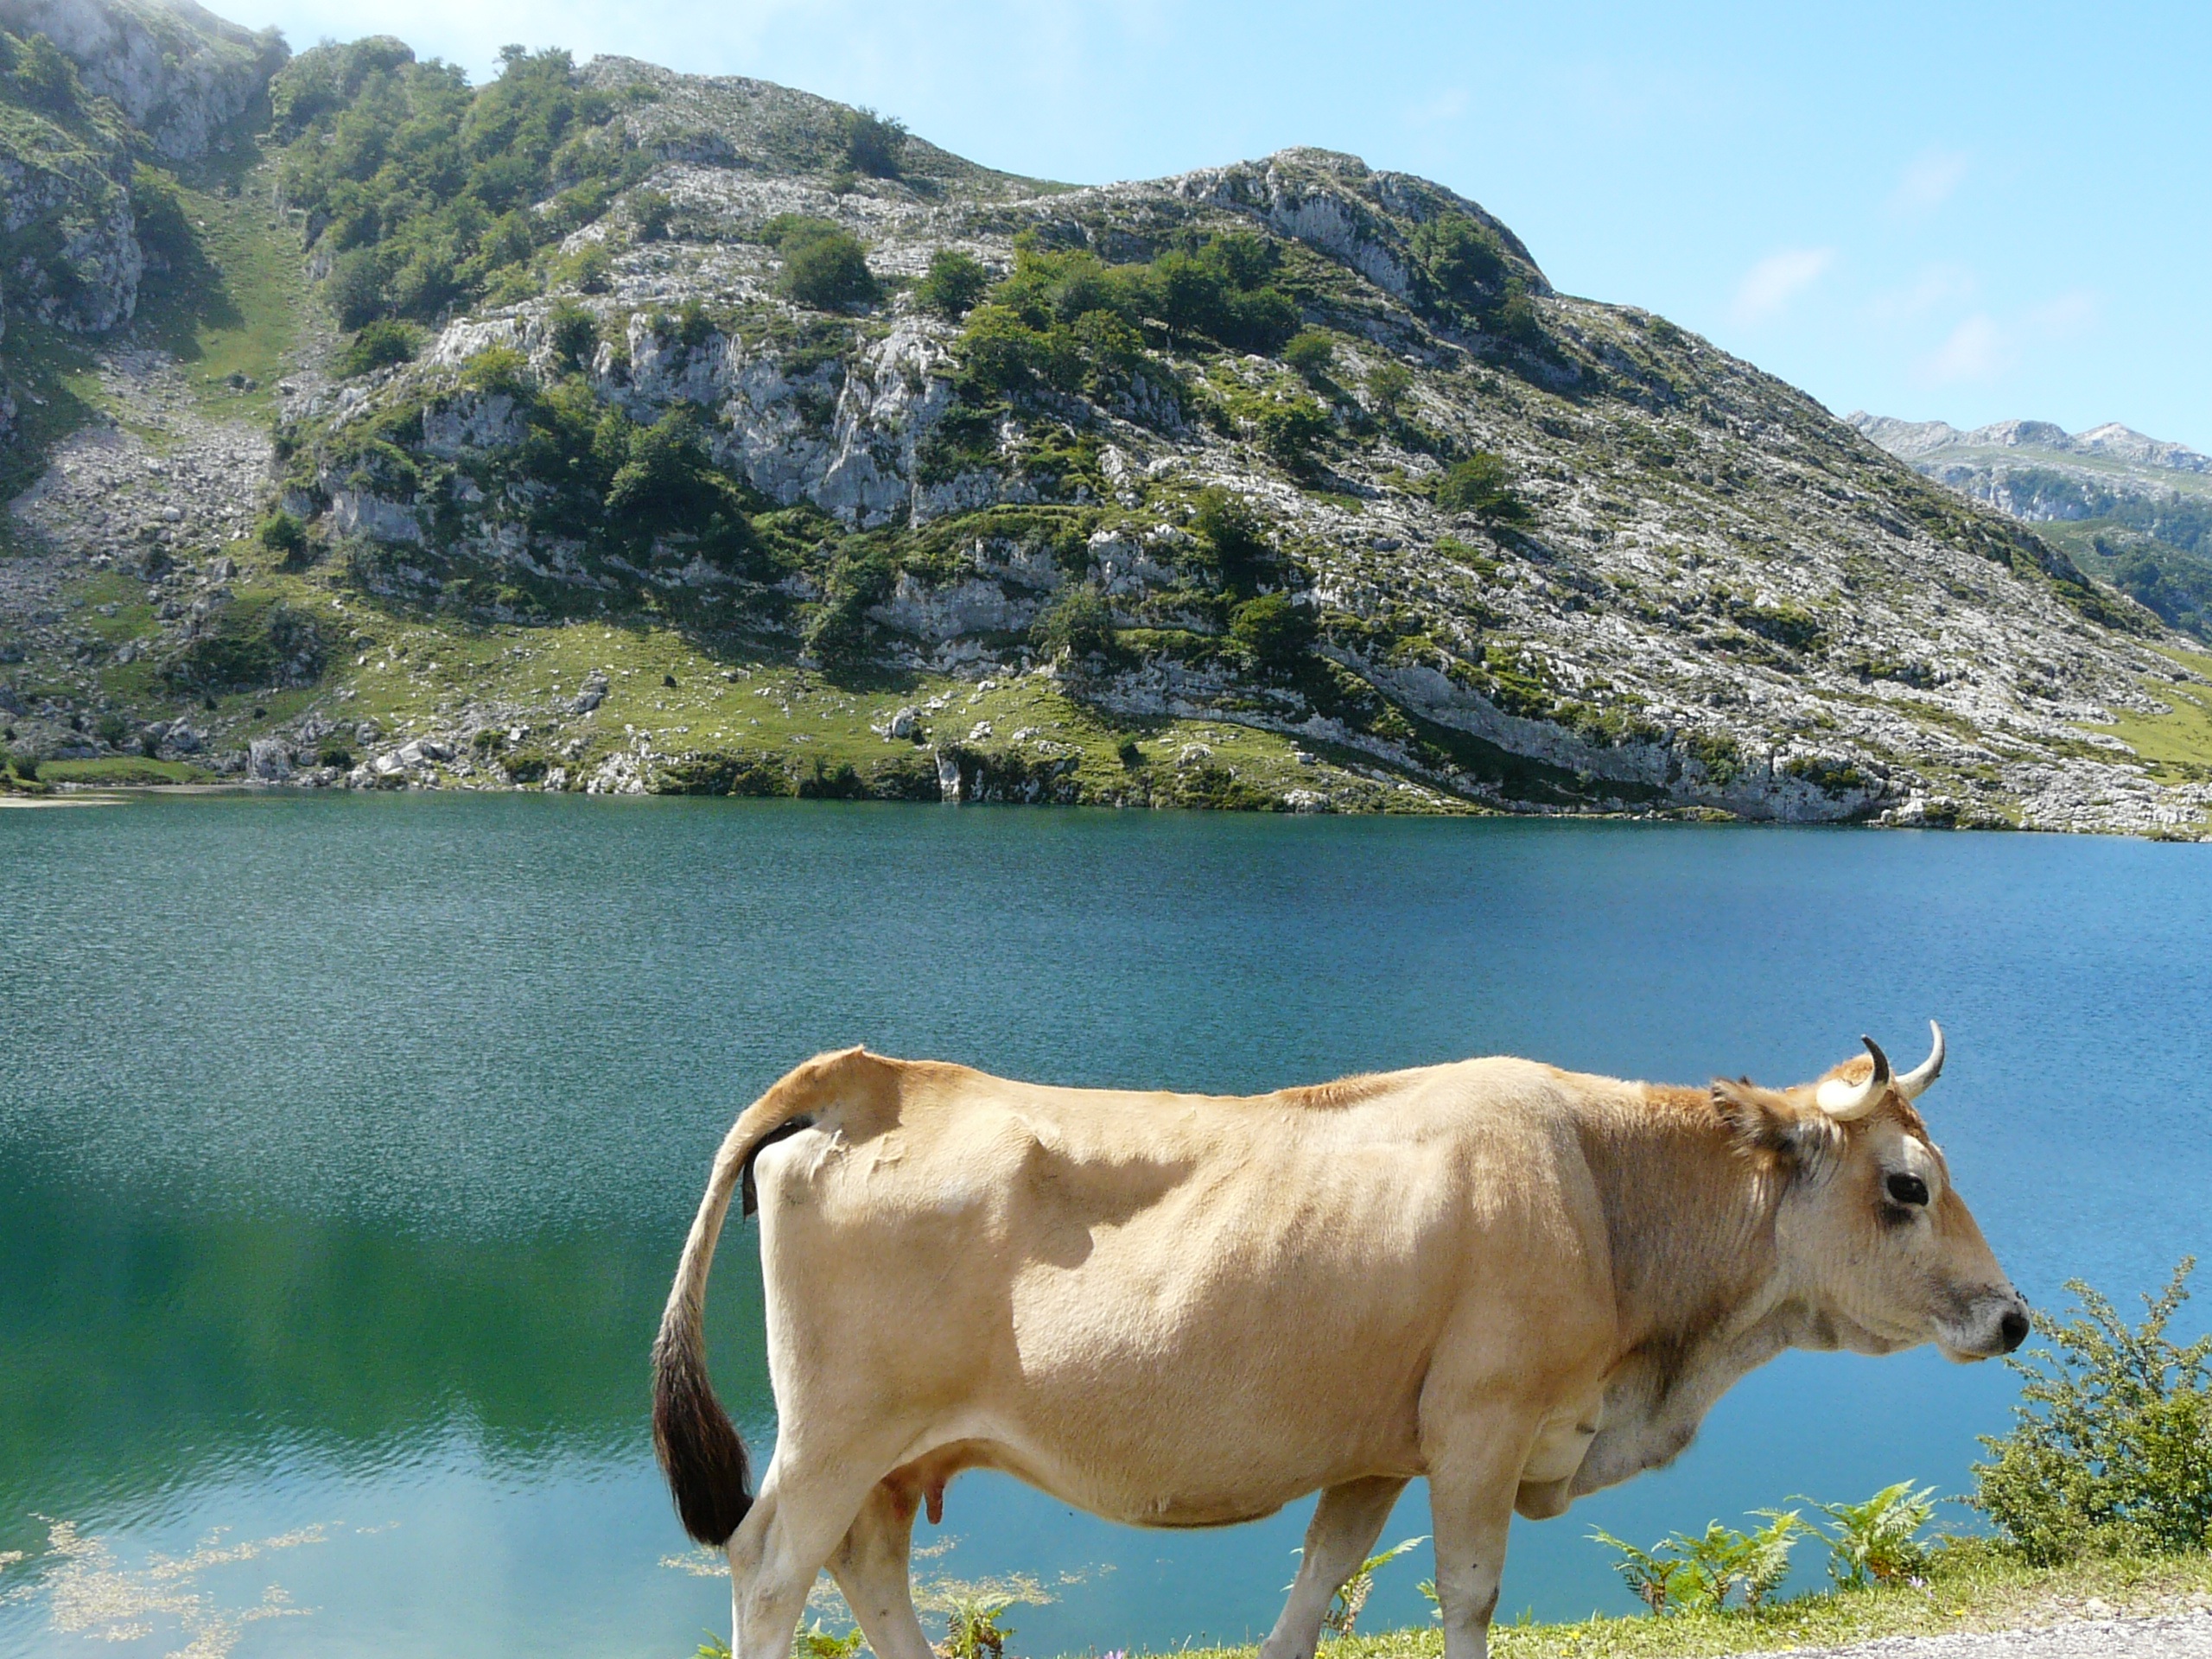
landscape, mountain, meadow, lake, mountain range, cow, pasture, grazing, mammal, rural area, cattle like mammal